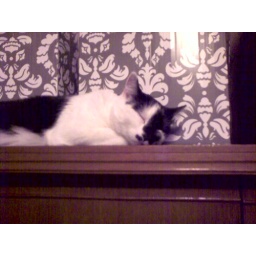
Romeo sleeping in front of boxes